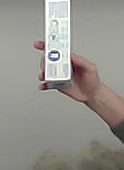
Product: sensodyne_toothpaste